Time and Eternity (philosophy book)

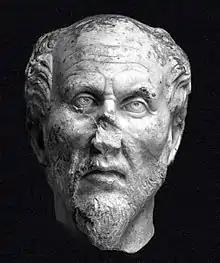
"Thus when Plotinus speaks of "the flight of the alone to the Alone,"... [this] evoke[s] in us a measure of the same experience which the author of them had."

Next Stace explains that there are two orders of being: time (or the world) and eternity (or God), and these intersect in the moment of mystic illumination. He maintains these orders are distinct, so one order cannot dictate to the other. Here he says that he agrees with Kant, who made a distinction between the world of phenomena and the noumenon, although he is critical of Kant’s disregard for mystical experience.